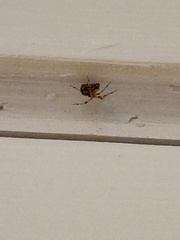
Species: Parasteatoda_tepidariorum